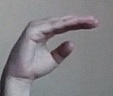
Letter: jeem